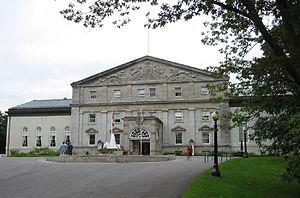
Pauline Vanier est connue comme épouse du gouverneur général Georges Vanier, et distinguée pour son action éducative et humanitaire.
La monarchie canadienne est le système politique en vigueur au Canada. Ses pouvoirs s'exercent dans le cadre d'une monarchie constitutionnelle définie dans la Constitution du Canada. La monarchie canadienne est en union dynastique avec l'ordre de succession au trône britannique. Selon la Constitution du Canada, le monarque du Canada est le chef de l'État, poste occupé depuis 1952 par la reine Élisabeth II en tant que reine du Canada. Comme pour ses autres couronnes, elle porte l'ordinal II bien qu'Élisabeth Iʳᵉ n'ait jamais gouverné le Canada. Le Canada étant une monarchie constitutionnelle, le monarque canadien participe au Parlement fédéral et aux Parlements provinciaux. Il est investi du pouvoir exécutif et du commandement en chef des Forces armées canadiennes.
Voici la liste des lieux historiques nationaux du Canada situé à Ottawa. En mars 2011, on compte 25 lieux historiques nationaux à Ottawa, dont deux sont administrés par Parcs Canada. De ce nombre, il faut rajouté aussi deux sites qui ont perdu leur désignations.